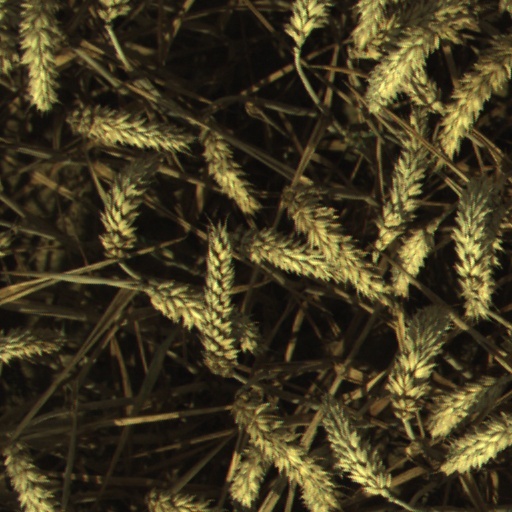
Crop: wheat